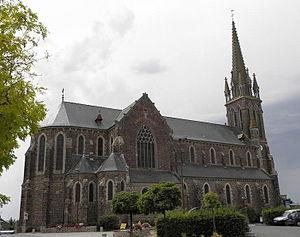
Chevet et flanc nord de l'église Saint-Pierre et Saint-Louis de Bédée (35).
Bédée est une commune française située dans le département d'Ille-et-Vilaine, en région Bretagne.